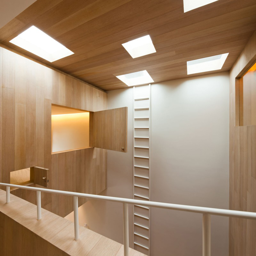
climbing the wall by onion